Colorado Springs, Colorado

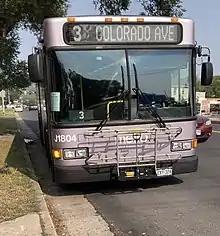
A Metro bus arrives at a stop on Colorado Avenue.

Garden of the Gods is on Colorado Springs's western edge. It is a National Natural Landmark, with red/orange sandstone rock formations often viewed against a backdrop of the snow-capped Pikes Peak. This park is free to the public and offers many recreational opportunities, such as hiking, rock climbing, cycling, horseback riding and tours. It offers a variety of annual events, one of the most popular of which is the Starlight Spectacular, a recreational bike ride held every summer to benefit the Trails and Open Space Coalition of Colorado Springs.